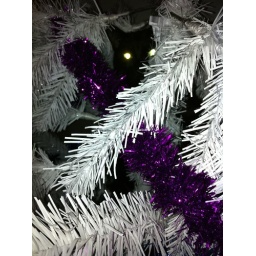
Crazy Xena cat in Xmas tree